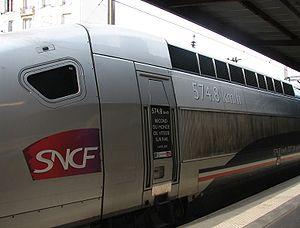
TGV Est à la gare de Nancy
La SNCF a battu en France trois records du monde de vitesse sur rail lors de quatre opérations appelées TGV 100, TGV 117, TGV 140, et V 150 qui se sont déroulées sur plusieurs lignes, la LGV Sud-Est, la LGV Atlantique et la LGV Est européenne.